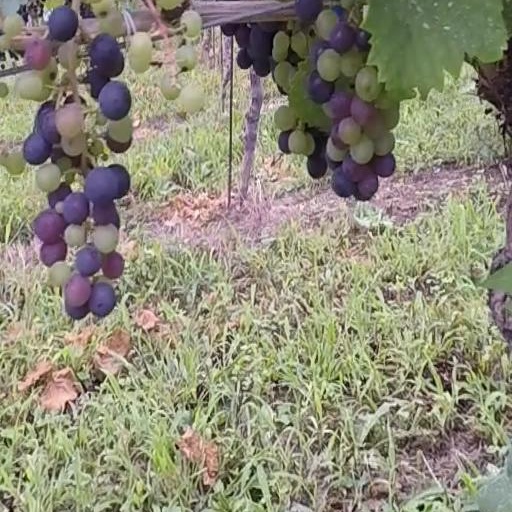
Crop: grape